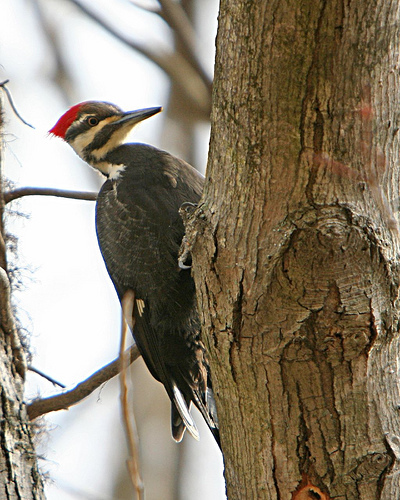
the crown of the bird is red while the face of the bird is black and white striped.
this larger black bird has stripes of white on its head and one stripe of red on the top.
a medium sized bird with a red crown and a long bill
this red-crested bird has a long curved beak,almost black wings and black eyebrow.
this bird is black and white in color with a black beak, and black eye rings.
this bird is very large and has dark feathers and a long beak.
this bird has a red crown and three black stripes on one side of its face.
a large bird with a red crown and back body.
the bird has a dark body with white stripes on its face, and a red crest.
this bird has wings that are black and has a red crown
Species: Pileated Woodpecker